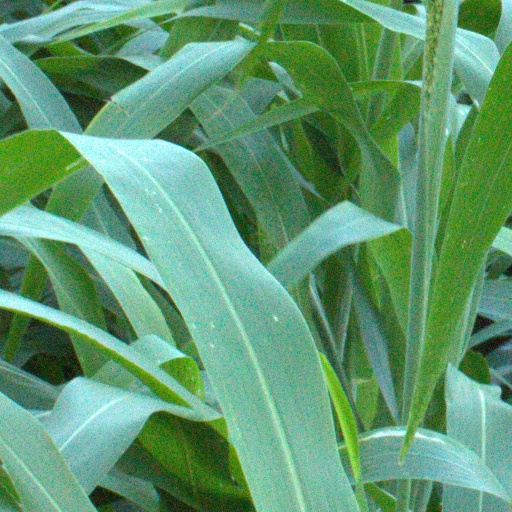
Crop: sorghum